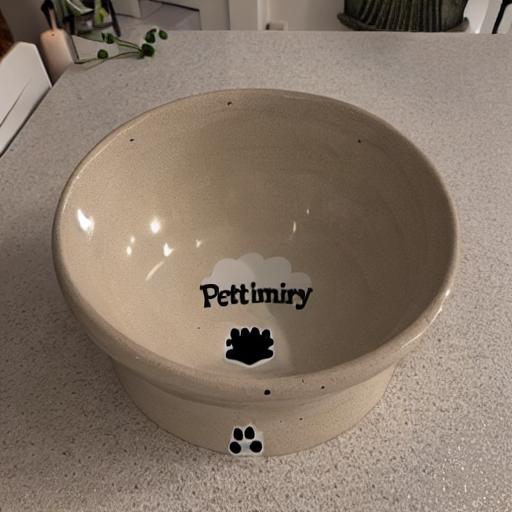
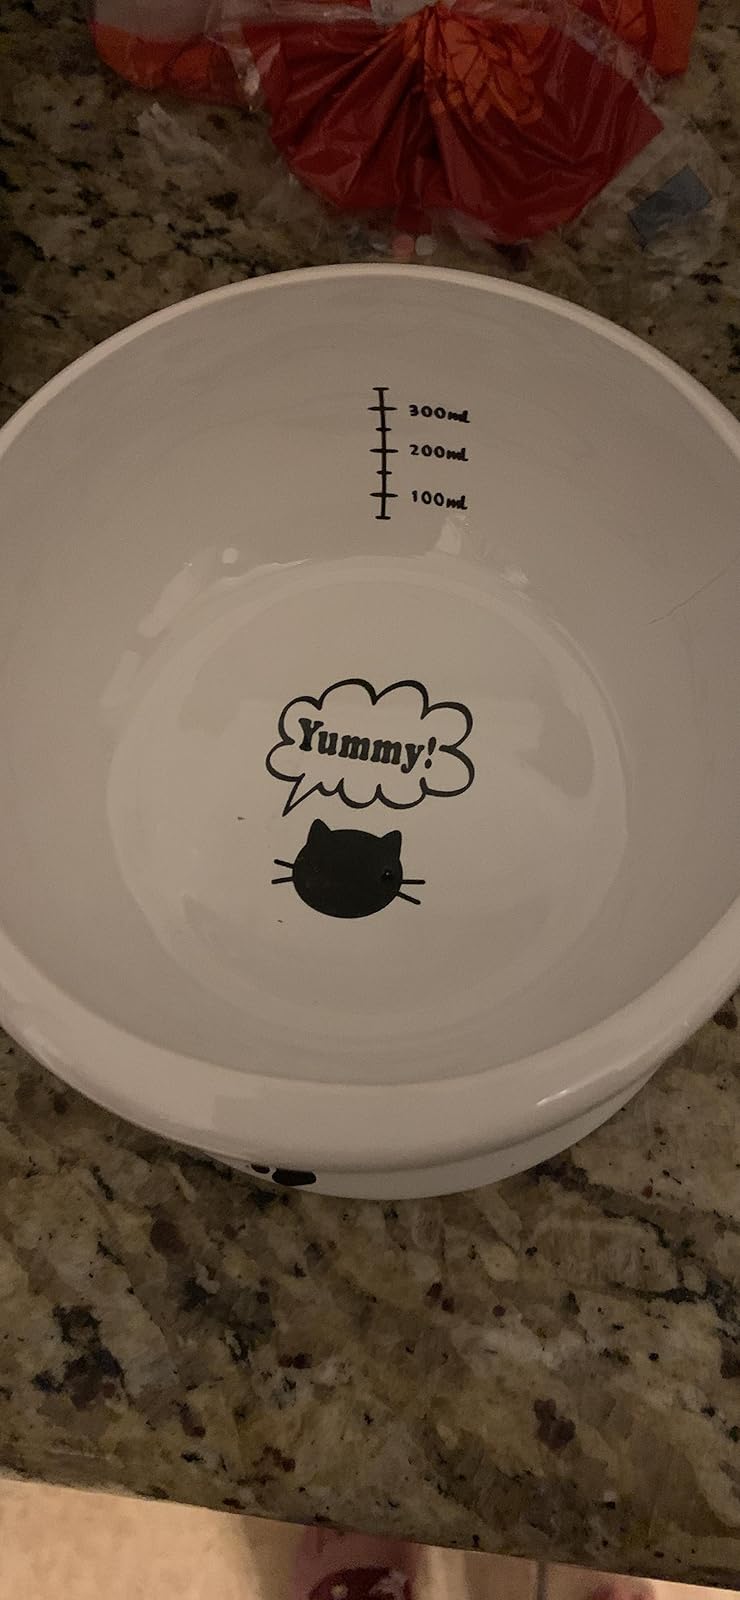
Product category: items_bowl
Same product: no